Zemi Yenus

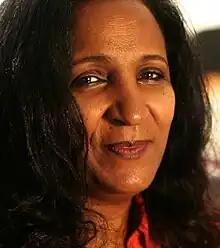
Zemi Yenus

Zemi Yenus (1960–2021) was an Ethiopian businesswoman and activist for children with autism. After her son was diagnosed with autism, she established Joy Center, a school for autistic children in Addis Ababa. Through her foundation, she advocated for autism awareness. She was also a beautician and founded the Niana School of Beauty.